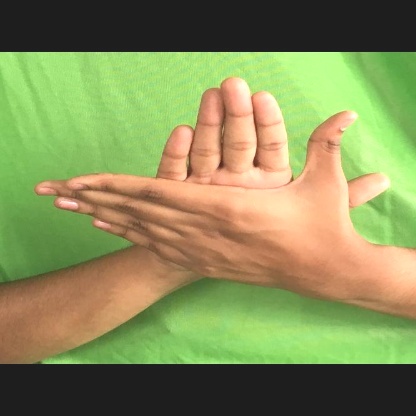
Mudra: Chakra